Jewelers' Row, Philadelphia

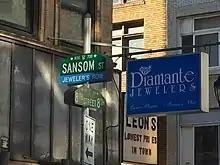
Street signage

Alterations in the late 19th and early 20th centuries changed most of the row – only 700, 730 and 732 Sansom retained their original experience. 710 Sansom, built in 1870, is a three-story commercial building with stone lintels. Its Victorian style is typical of the buildings that became the center for jewelry and diamond merchants who developed Jewelers’ Row in the mid-19th century (1860–1879).